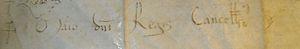
Maion de Bari est le troisième grand amiral du royaume normand de Sicile sous le règne du roi Guillaume Iᵉʳ ; en tant qu'« Émir des Émirs », il fut de 1154 à 1160, l'un des personnages les plus puissants du royaume.